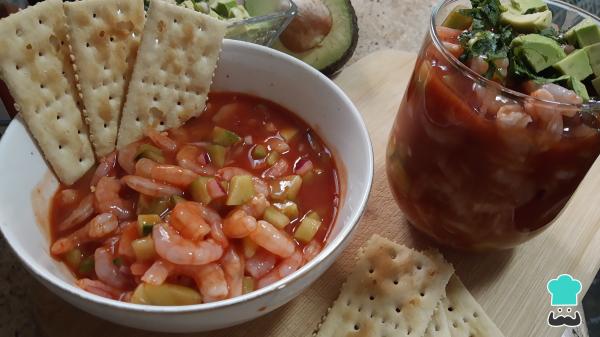
Para servir este ceviche de camarón acapulqueño puedes usar una copa tradicional para cóctel y acompañar con galletas saladas. Anímate a prepararla en casa, es muy fácil de hacer y el resultado es riquísimo. Cuéntanos en los comentarios tu opinión y comparte con nosotros una fotografía del resultado final.